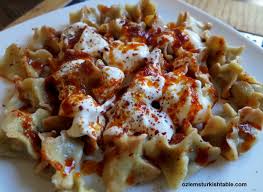
Yemek: manti